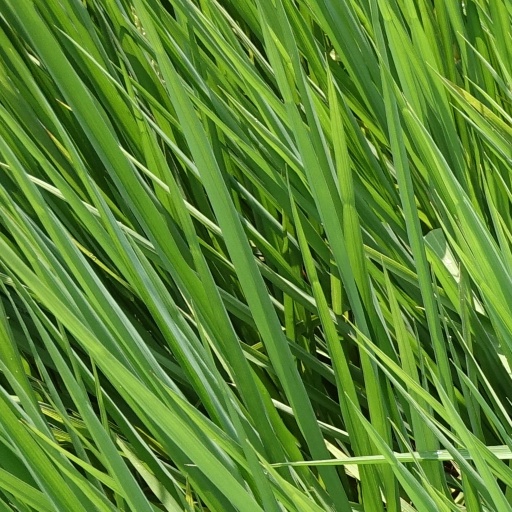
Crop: rice